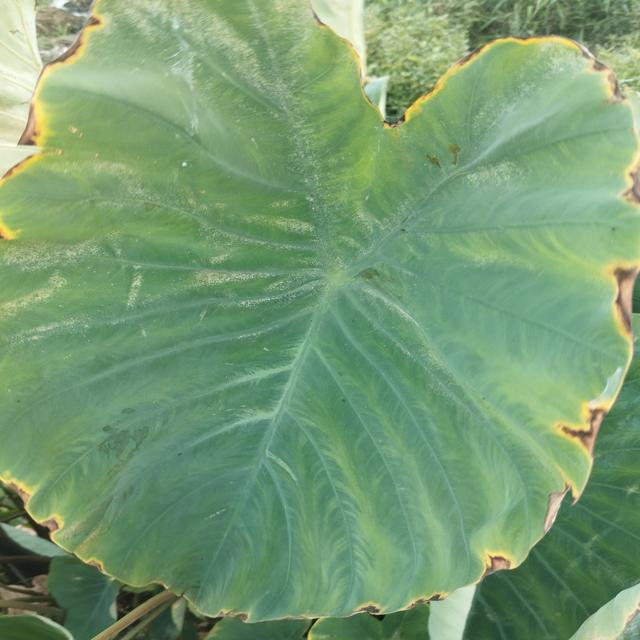
Label: Mid_Blight